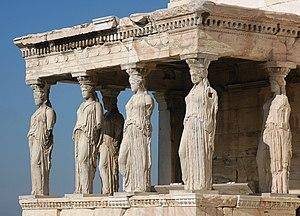
Une cariatide, ou caryatide, est une statue de femme souvent vêtue d'une longue tunique, soutenant un entablement sur sa tête ; remplaçant ainsi une colonne, un pilier ou un pilastre, les Caryatides apparaissent essentiellement sur les édifices d'ordre ionique.
Athènes est la capitale et la plus grande ville de la Grèce. En 2011, elle compte 664 046 habitants intra-muros sur une superficie de 39 km². Son aire urbaine, le Grand Athènes, qui comprend notamment le port du Pirée, en compte plus de 4 millions. Berceau de la civilisation occidentale et dotée d'un riche passé, la ville est aujourd'hui le cœur politique, économique et culturel de la République hellénique, dont elle accueille la plupart des institutions, comme le Parlement, la Cour de cassation et le siège du Gouvernement.
Toulouse, à la tête d'un vaste comté au Moyen Âge, puis capitale de la province de Languedoc jusqu'à la Révolution, a tout au long de son histoire compté parmi les principales villes de France. Centre de pouvoir, la ville a conservé jusqu'à nos jours de nombreux hôtels particuliers édifiés par ses élites : capitouls, marchands fortunés et noblesse de robe liée au Parlement de Toulouse notamment.